Chetty's Lullaby

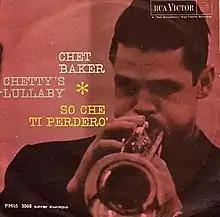
1962 45 single release in Italy by RCA Victor

"Chetty's Lullaby" is a 1962 jazz song composed by Chet Baker. The song was released as a single in 1962 in Italy.